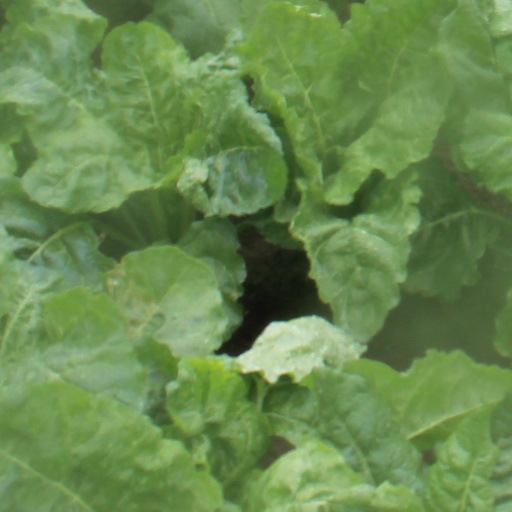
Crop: sugar beet